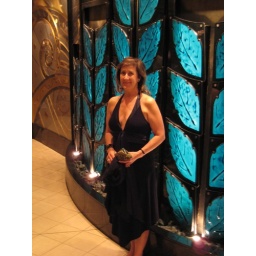
Linda on formal night in front of lovely glass wall in restaurant.